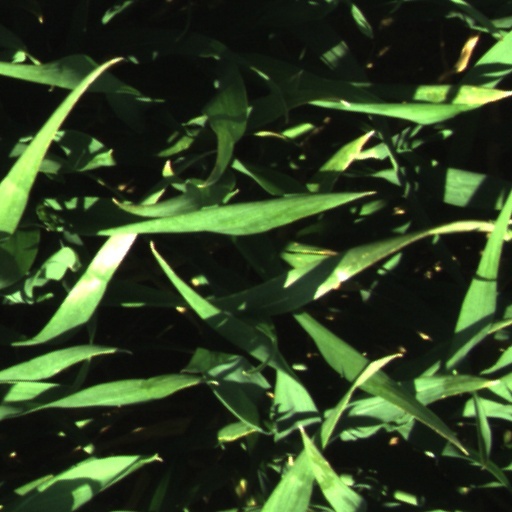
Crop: wheat